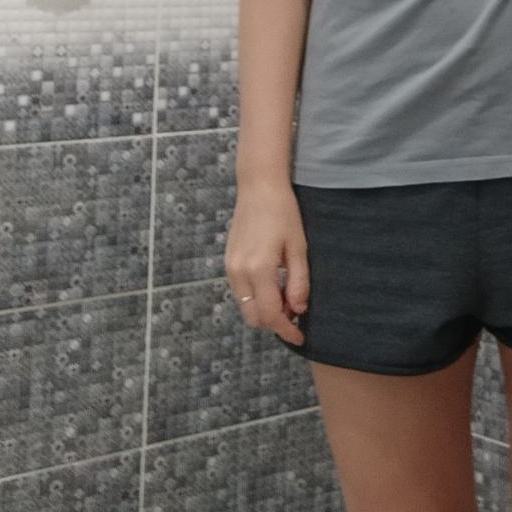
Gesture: no_gesture